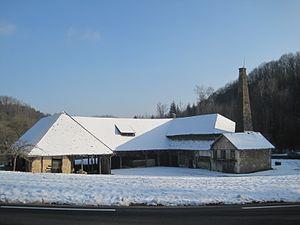
Tuilerie des Combes de Punay
La tuilerie des Combes de Punay est une ancienne tuilerie / scierie industrielle du XIXᵉ siècle située au lieu-dit des Combes de Punay sur la commune de Malbrans dans le Doubs en Franche-Comté. L'ensemble des bâtiments, ainsi que le matériel subsistant sont inscrits aux monuments historiques depuis le 31 juillet 1979.
Malbrans est une commune française située dans le département du Doubs, en région Bourgogne-Franche-Comté.